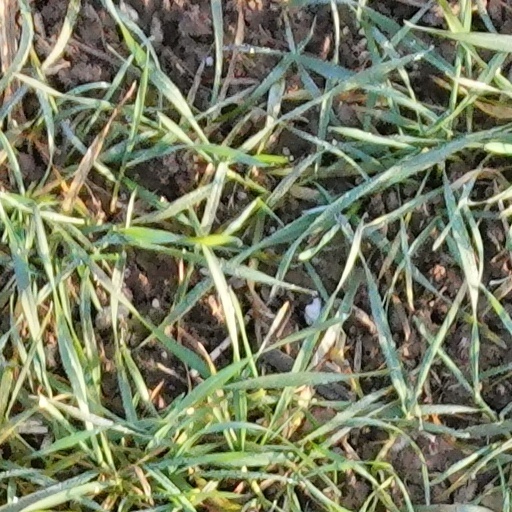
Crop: wheat